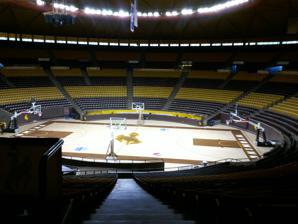
Building: Arena-Auditorium
Country: United States of America
Year built: 1982
Arena in Laramie, Wyoming, US This article uses citations that link to broken or outdated sources . Please improve the article by addressing link rot or discuss this issue on the talk page . ( April 2024 ) ( Learn how and when to remove this message ) Arena-Auditorium "Dome of Doom", "Double A" Interior view of the Arena-Auditorium, 2011 Arena-Auditorium Location in Wyoming Show map of Wyoming Arena-Auditorium Location in the United States Show map of the United States Location 1000 East University Avenue Laramie, WY 82071 Coordinates 41°18′48.04″N 105°34′9.91″W / 41.3133444°N 105.5694194°W / 41.3133444; -105.5694194 Owner University of Wyoming Operator University of Wyoming Capacity 15,028 (1982-2014) 11,612 (2014-present) Construction Opened February 20, 1982 Construction cost $15 million Architect Arena Associates (Corbett Associates of Jackson & Dehnert, Richardson, & Bensman of Lander) Tenants Wyoming Cowboys Arena-Auditorium is a 11,612-seat multi-purpose arena in Laramie, Wyoming . The arena opened in 1982 and has since been the home of the University of Wyoming Cowboys basketball team, as well as home to the Cowgirls basketball team since 2003. It replaced the previous home of Cowboys basketball, War Memorial Fieldhouse . Nicknamed the " Pimple on the Prairie ", " Dome of Doom ", and the " Double A ," the Arena-Auditorium is  the highest NCAA Division I college basketball court in the nation, built at an elevation of 7,220 ft (2,201 m).  The facility hosted the 1986 and 1991 Western Athletic Conference men's basketball tournaments. It also hosted the West Regional of the 2006 NCAA Wrestling Tournament. The largest crowd to watch a basketball game at the Arena-Auditorium was on March 2, 2002 when Wyoming played Utah in men's basketball.  Wyoming won that game by a final score of 57–56 in front of 16,089 people. In 2007 the Cowgirls hosted 5 Women's National Invitation Tournament (WNIT) games at the Double A, plus the March 31st WNIT championship game in which Wyoming beat the Wisconsin Badgers 72–56. For the title game against Wisconsin, the women's basketball team sold out the Double A in less than 14 hours following their semi-final victory against Kansas State . The 15,462 in attendance was largest crowd ever for a women's basketball game played at the University of Wyoming, as well as the second biggest crowd ever at the Double A and second biggest in WNIT tournament history. Then-Senator Barack Obama spoke to a capacity crowd at the Double A on March 7, 2008.  The speech was as a part of the future President's campaign to win the Wyoming Democratic Party caucus, which he did win the following day. See also List of NCAA Division I basketball arenas References